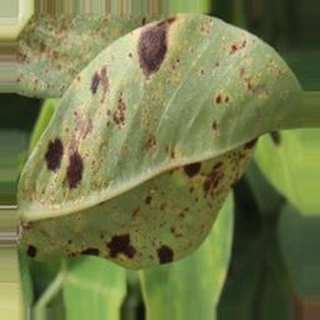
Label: groundnut_rust